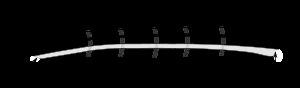
Le cerveau est le principal organe du système nerveux des animaux bilatériens. Ce terme tient du langage courant et chez les chordés, comme les humains, il peut désigner l'encéphale, ou uniquement une partie de l'encéphale, le prosencéphale, voire seulement le télencéphale. Néanmoins, dans cet article, le terme cerveau prend son sens le plus large.
La céphalisation désigne la réunion des organes sensoriels et des structures pour se nourrir vers l'avant d'un animal en même temps qu'une concentration de son système nerveux, ce qui se traduit par la différenciation d'une tête. L'apparition de la prédation conduit à une course aux armements entre prédateurs et proies, et l'une des armes est la céphalisation. Cette tendance évolutive du regroupement de groupes de cellules nerveuses dans la région antérieure conduit à la formation d'un cerveau qui permet la coordination opérationnelle des organes d'avant en arrière et la réalisation de fonctions plus complexes.
L'évolution du système nerveux débute avec l'apparition des premiers systèmes nerveux chez les animaux. Les neurones, des cellules spécialisés dans la signalisation électrique, apparaissent chez les animaux multicellulaires, en conservant le mécanisme des potentiels d'action déjà présents chez des cellules unicellulaires mobiles et des colonies d'eucaryotes. On retrouve dans le règne animal des réseaux neuronaux diffus simples comme chez les cnidaires évolués, des cordons nerveux chez les animaux bilatéraux – dont des cordons nerveux ventraux chez les invertébrés et des cordons nerveux dorsaux provenant de la notochorde chez les chordés. Pour finir, la bilatéralisation a conduit à l'apparition du cerveau, par un processus complexe appelé céphalisation.